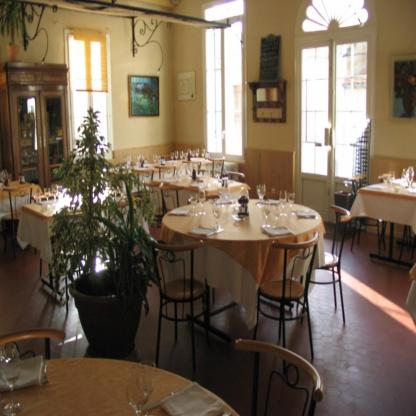
Scene: Indoor